Sky position (RA, Dec in degrees): 234.088, 8.687
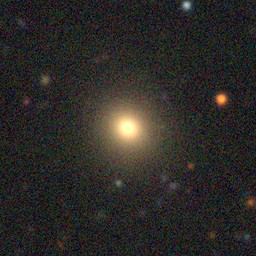
Galaxy morphology: Round Smooth Galaxies